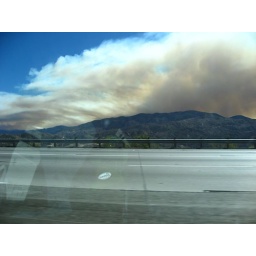
Black cloud over mountains. See the blue skies to Vegas!